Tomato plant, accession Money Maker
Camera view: bottom (45 deg); turntable rotation: 0 degrees
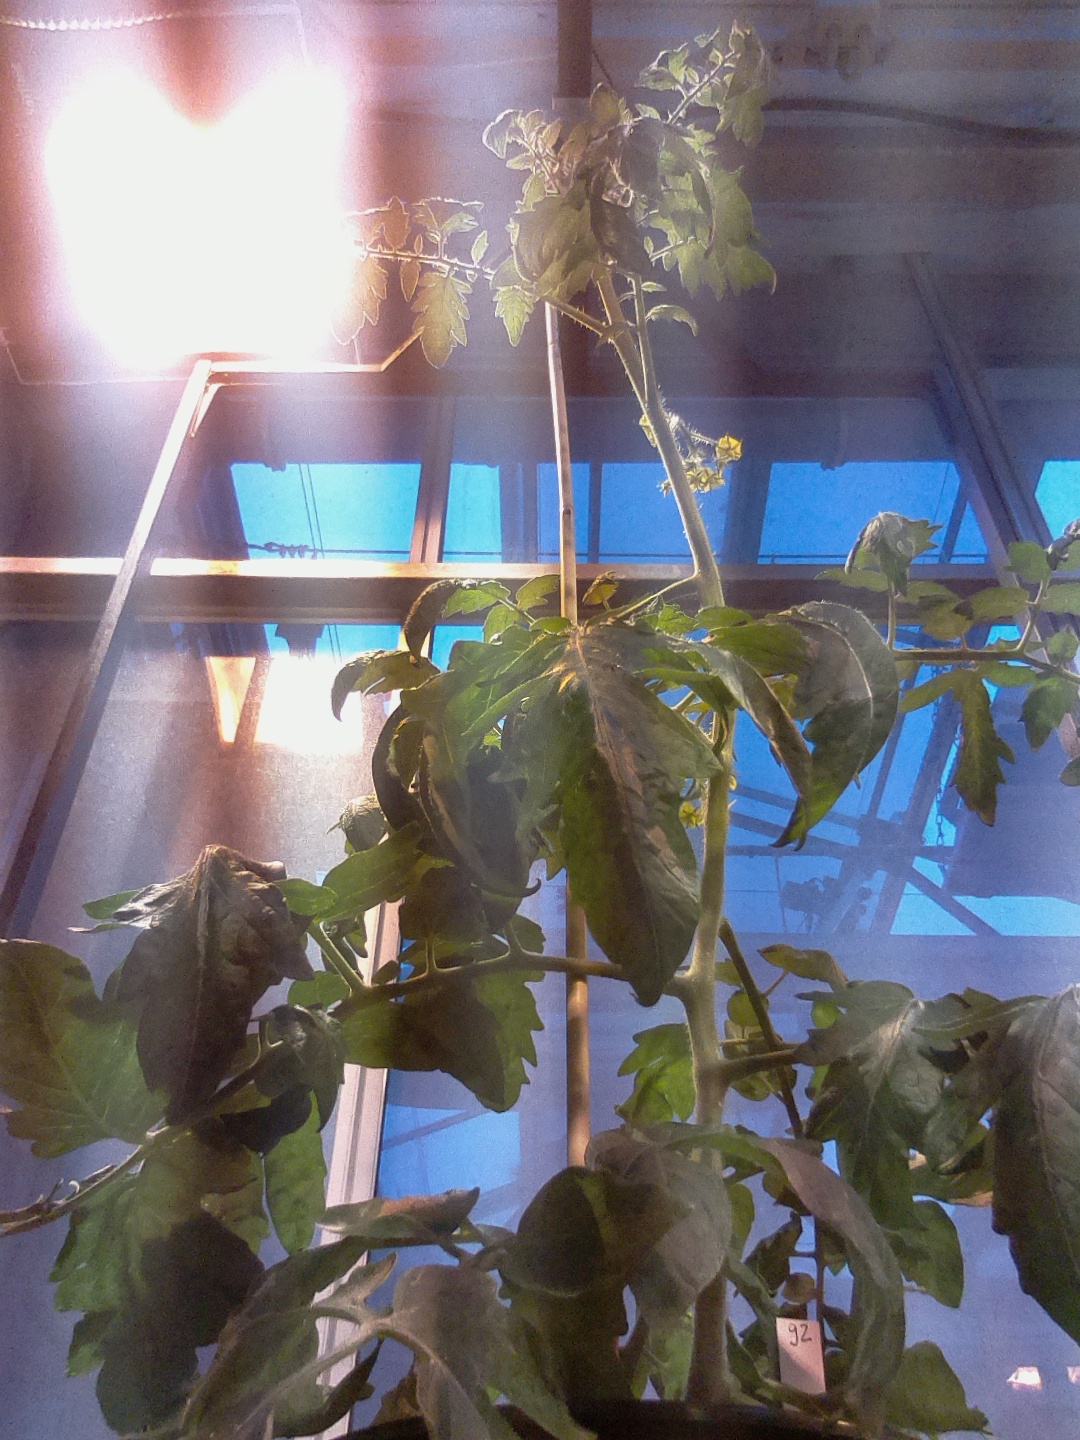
BBCH growth stage 68: Full flowering, 80%-90% of flowers open, more petals falling